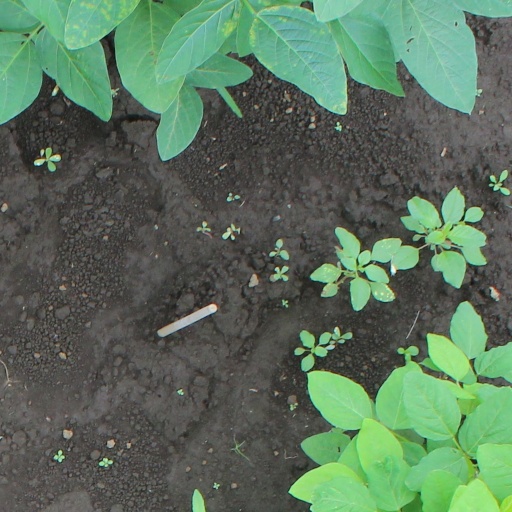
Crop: soybean